State Fair of Texas

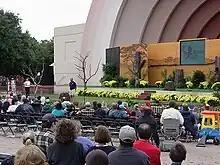
Birds of the World show at the Band Shell in 2001

The State Fair formerly featured "Birds of the World" where several birds would fly overhead. It was removed from the Fair lineup in 2014, only to return in 2019. The $5-million Texas Skyway is a gondola ride which only operates 24 days a year, transporting visitors around the fairgrounds. There is also a BMX bike show as well as dog and pig races. For children, puppet shows, Children's Medical Center Barnyard, and Story Time also take place inside the fair.